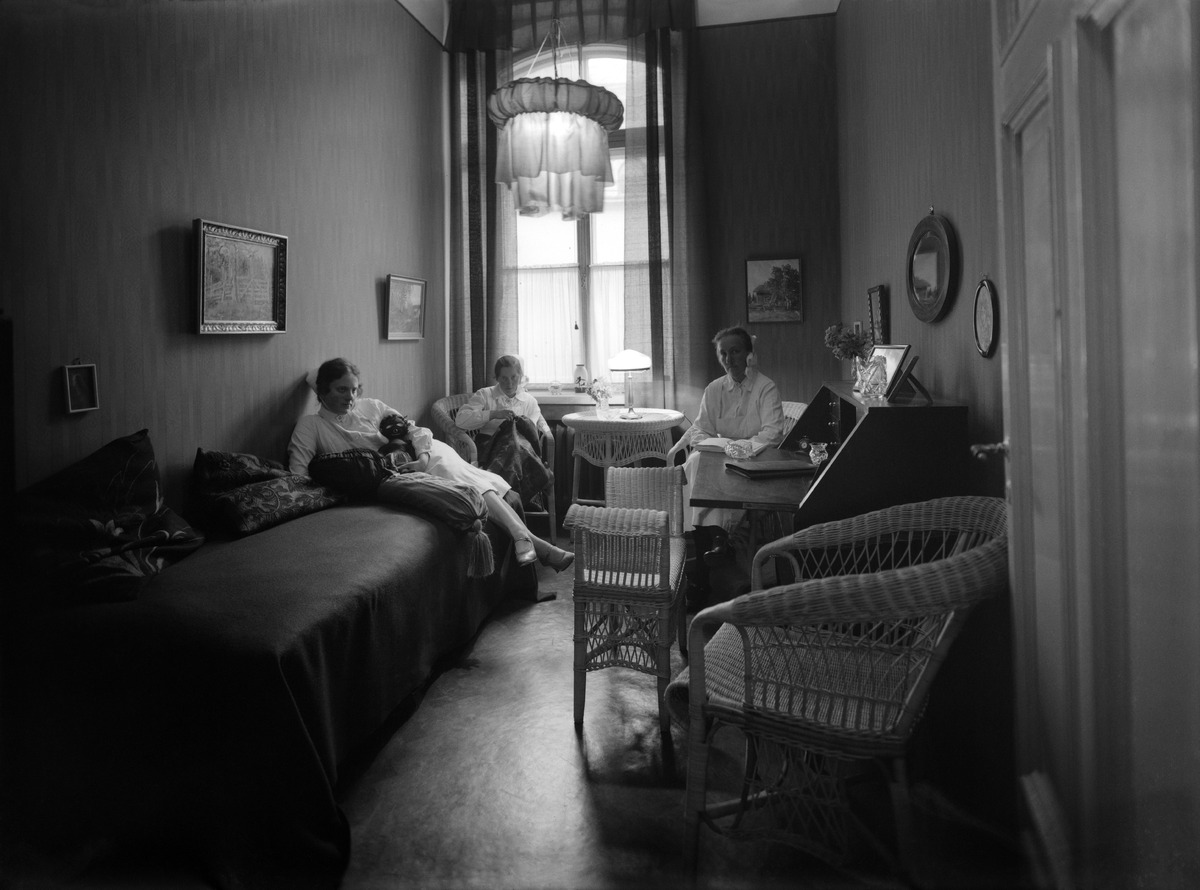
Sairaalan henkilökuntaa tauolla Pietarinkatu 24:ssä sijainneessa Eskelinin sairaalassa (1905-1919), sittemmin Sanitas-sairaala (1919-1940)
sisällön kuvaus: Sairaalan henkilökuntaa tauolla Pietarinkatu 24:ssä sijainneessa Eskelinin sairaalassa (1905-1919), sittemmin Sanitas-sairaala (1919-1940). Kuvassa hoitajia joista yksi tekee käsitöitä, toinen lukee ja kolmas lepäilee mollamaija kainalossaan

sängyllä.

Hoitajien työasuun kuuluu valkoisten esiliinojen ja mekkojen ohella isolla rusetilla kiinnitetyt hilkat ja soljet paidan ylimmän napin

kohdalla.

Huone on sisutettu kodikkaasti rottinkikalustein, seinällä on useita tauluja ja sängyllä koristeellisia tyynyjä. mustavalkoinen
Ajankohta: kuvausaika 1900 - 1920 n.
Paikka: Suomi, Uusimaa, Helsinki, Ullanlinna Helsinki, Pietarinkatu 24
Aiheet: terveydenhuolto, terveydenhuollon ammatit, sairaalan henkilöstö, hoitajat, sairaalat, työvaatteet, päähineet, korut, soljet, sisustus, kalusteet, tekstiilit, taulut